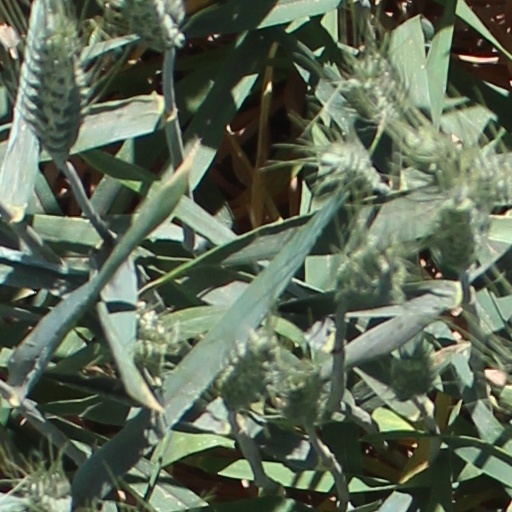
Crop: wheat